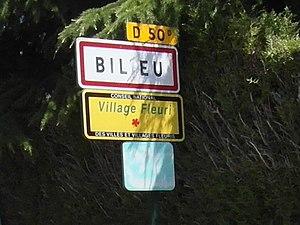
Panneau d'entrée de Bilieu
Bilieu est une commune française située dans le département de l'Isère en région Auvergne-Rhône-Alpes et, autrefois rattachée à la province du Dauphiné.